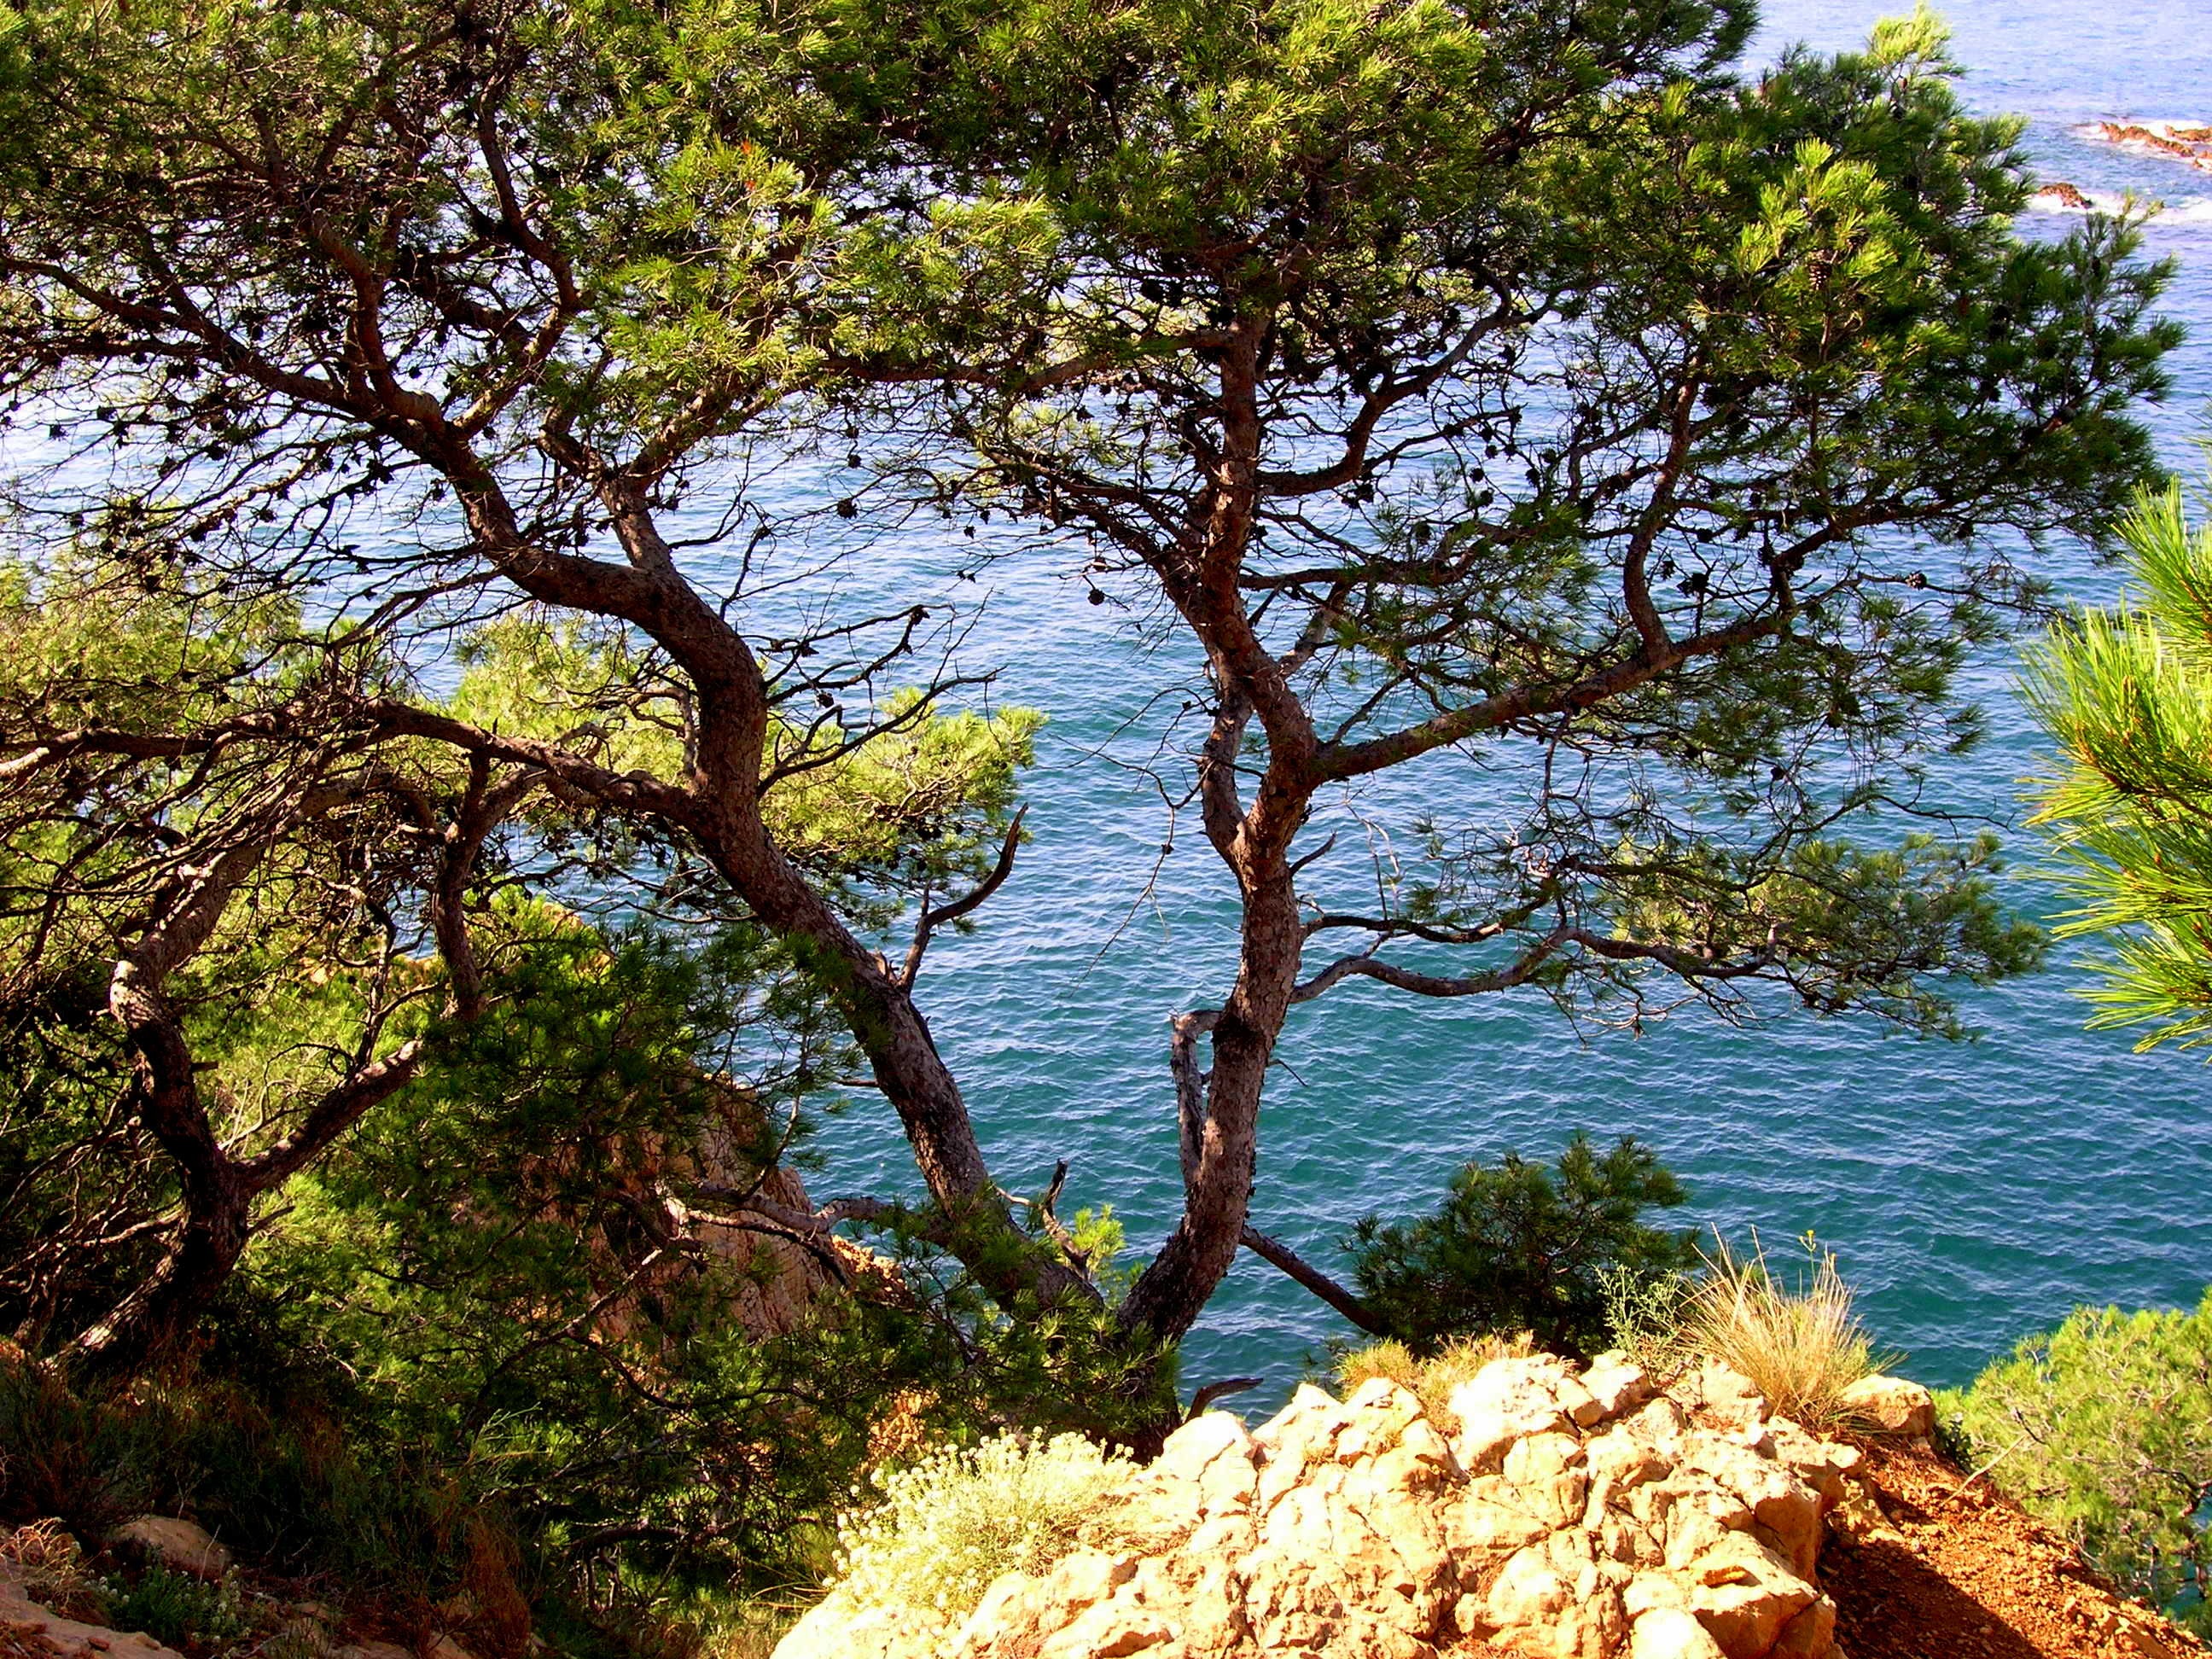
sea, tree, water, branch, plant, leaf, flower, pine, autumn, botany, blue, flora, season, vegetation, deciduous, side, woodland, ecosystem, mediterranean sea, woody plant, land plant